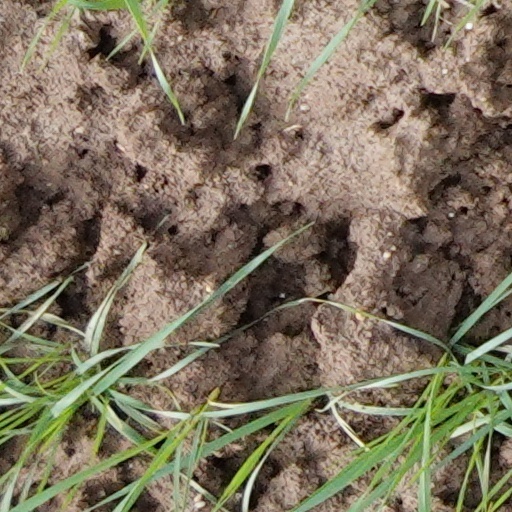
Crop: wheat